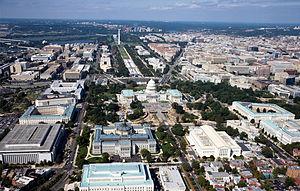
Cet article présente la liste des aires urbaines les plus peuplées du monde. Une aire urbaine est une région fonctionnelle organisée autour d'une agglomération urbaine par des liens économiques, en particulier les déplacements domicile-travail. Une aire urbaine regroupe toutes les communes dont 40 % des actifs travaillent dans l'unité urbaine ou agglomération. Si l'aire urbaine peut se confondre avec l'agglomération, elle la dépasse largement, le plus souvent. La notion d'aire urbaine ne doit pas non plus être confondue avec celle de mégalopole, ni avec celles de mégapole et de métropole.
Washington, dans le district de Columbia, souvent appelée Washington, D.C., The District, ou simplement D.C., est une ville indépendante des États-Unis dont elle est la capitale. Selon les dernières estimations, elle compte 702 455 habitants intra-muros sur une superficie de 177 km² ; son aire urbaine en compte environ 6,2 millions, la sixième des États-Unis.